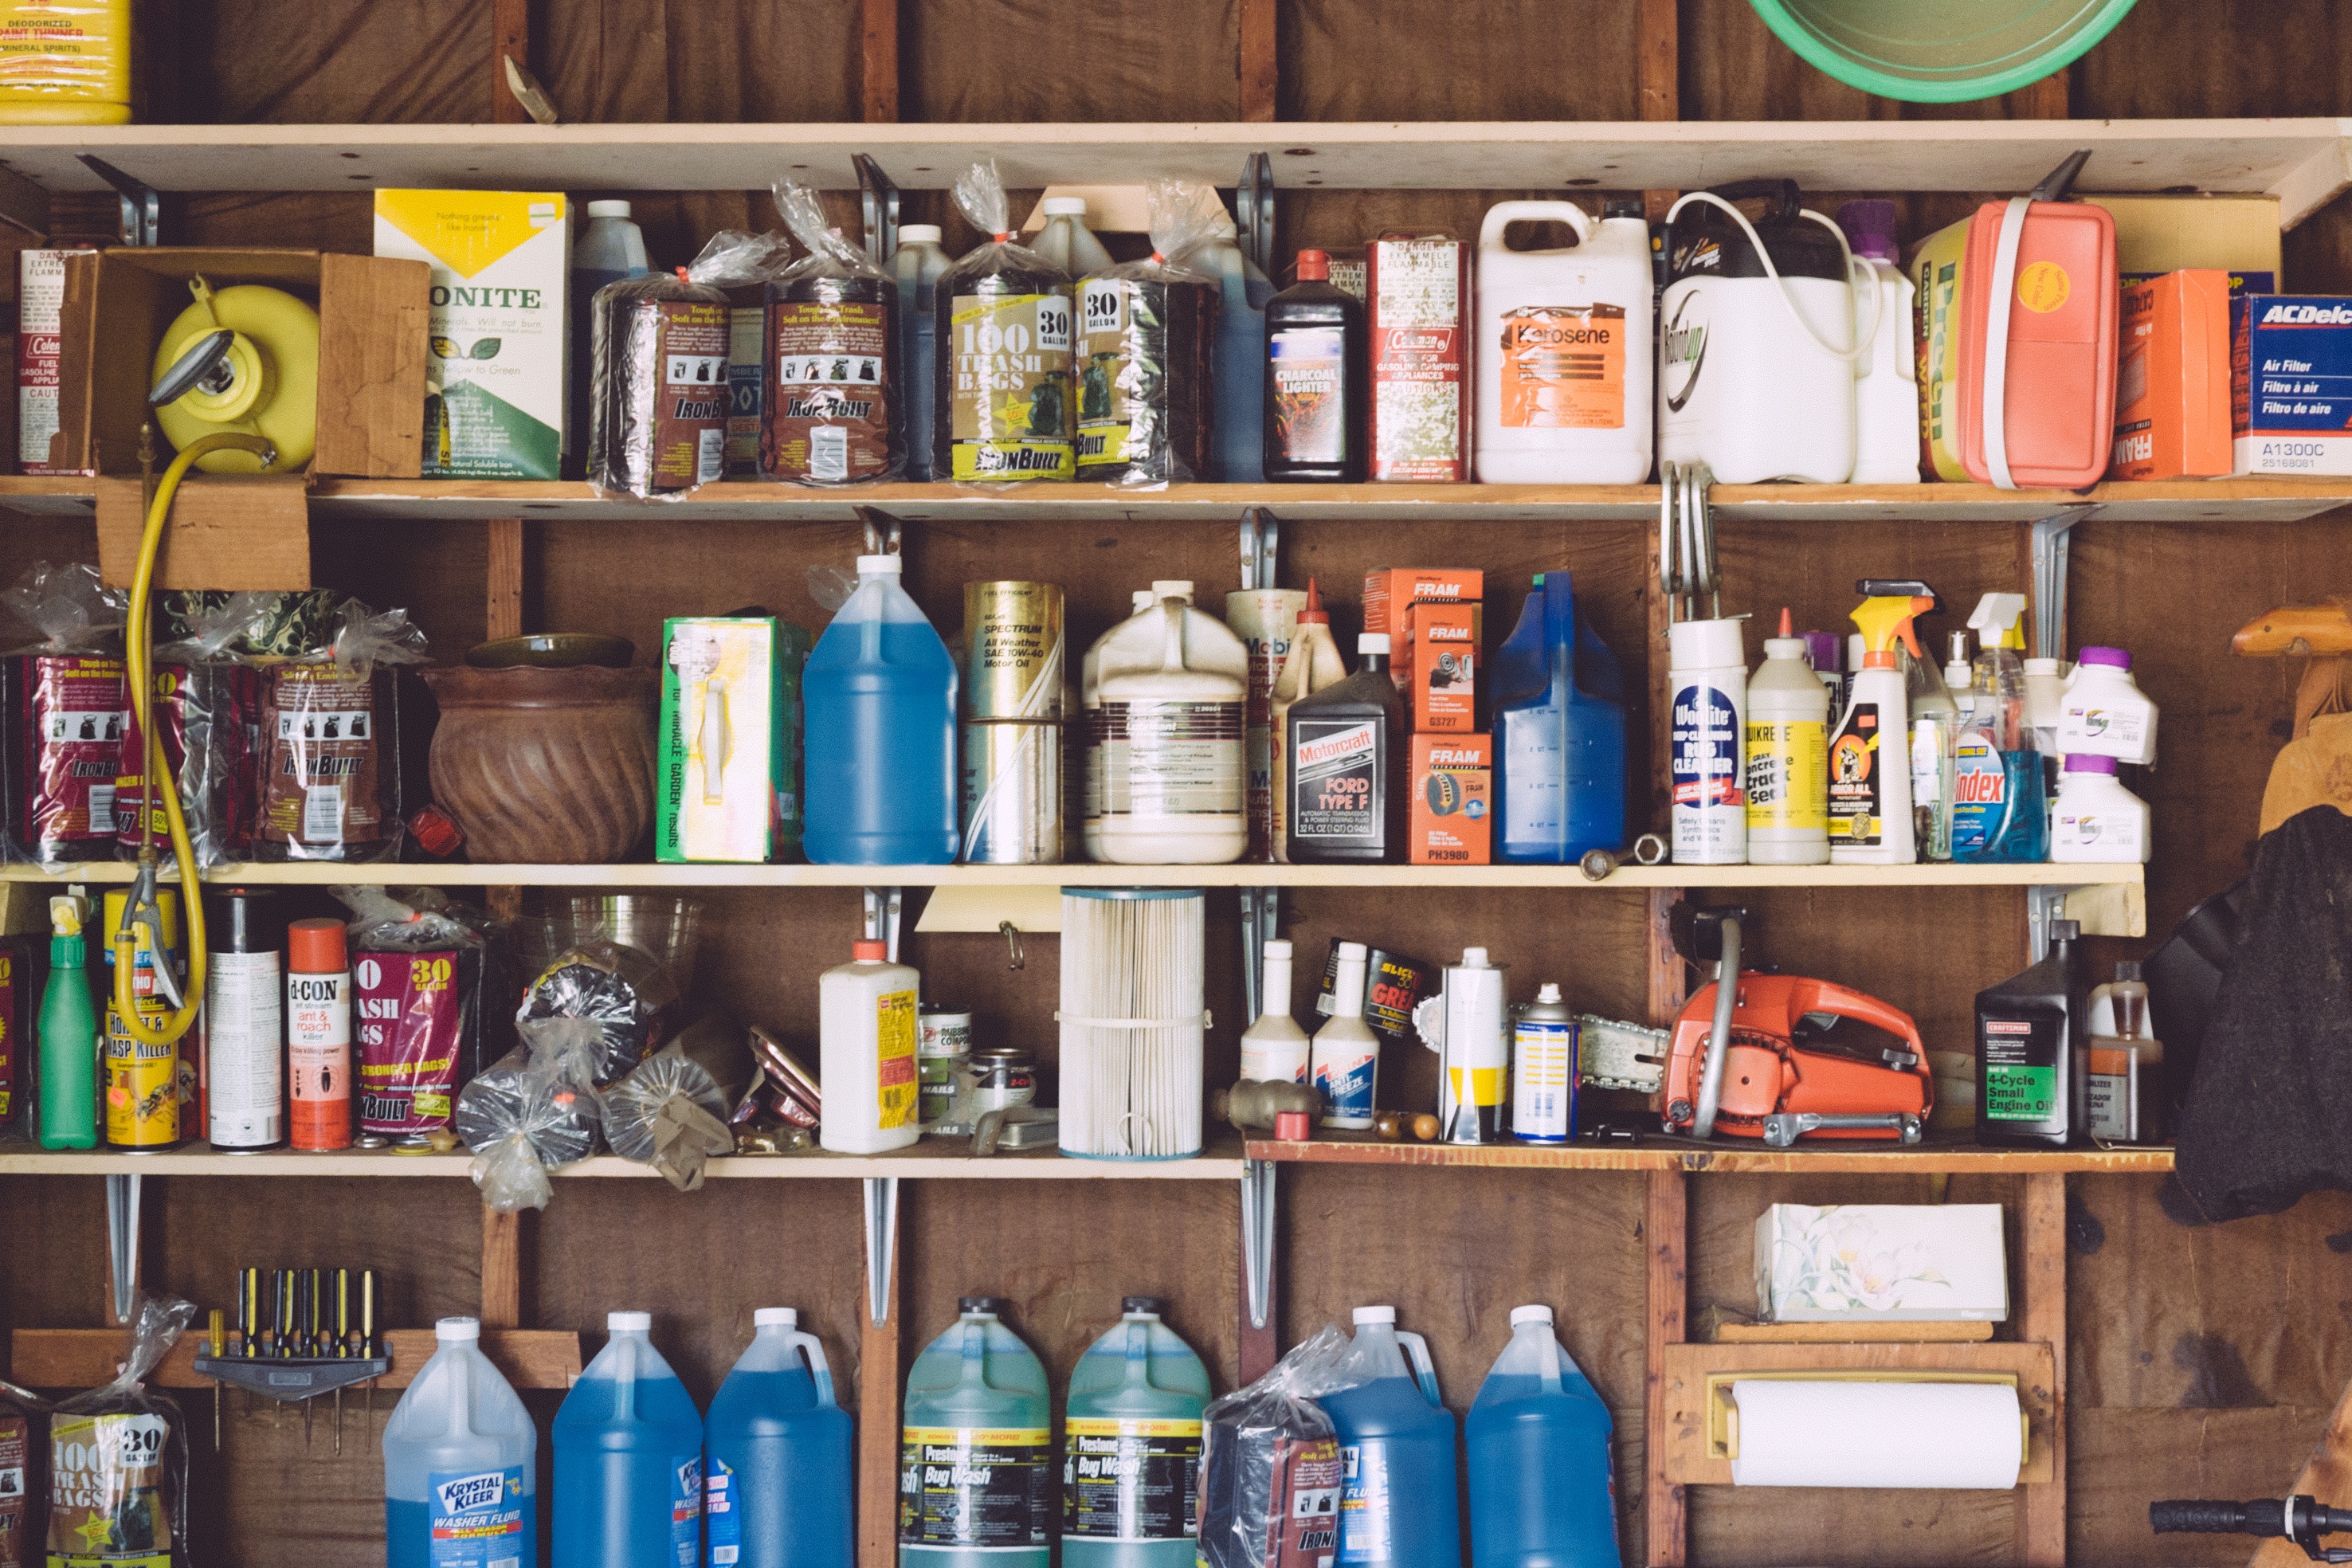
shelf, furniture, room, shelving, pantry